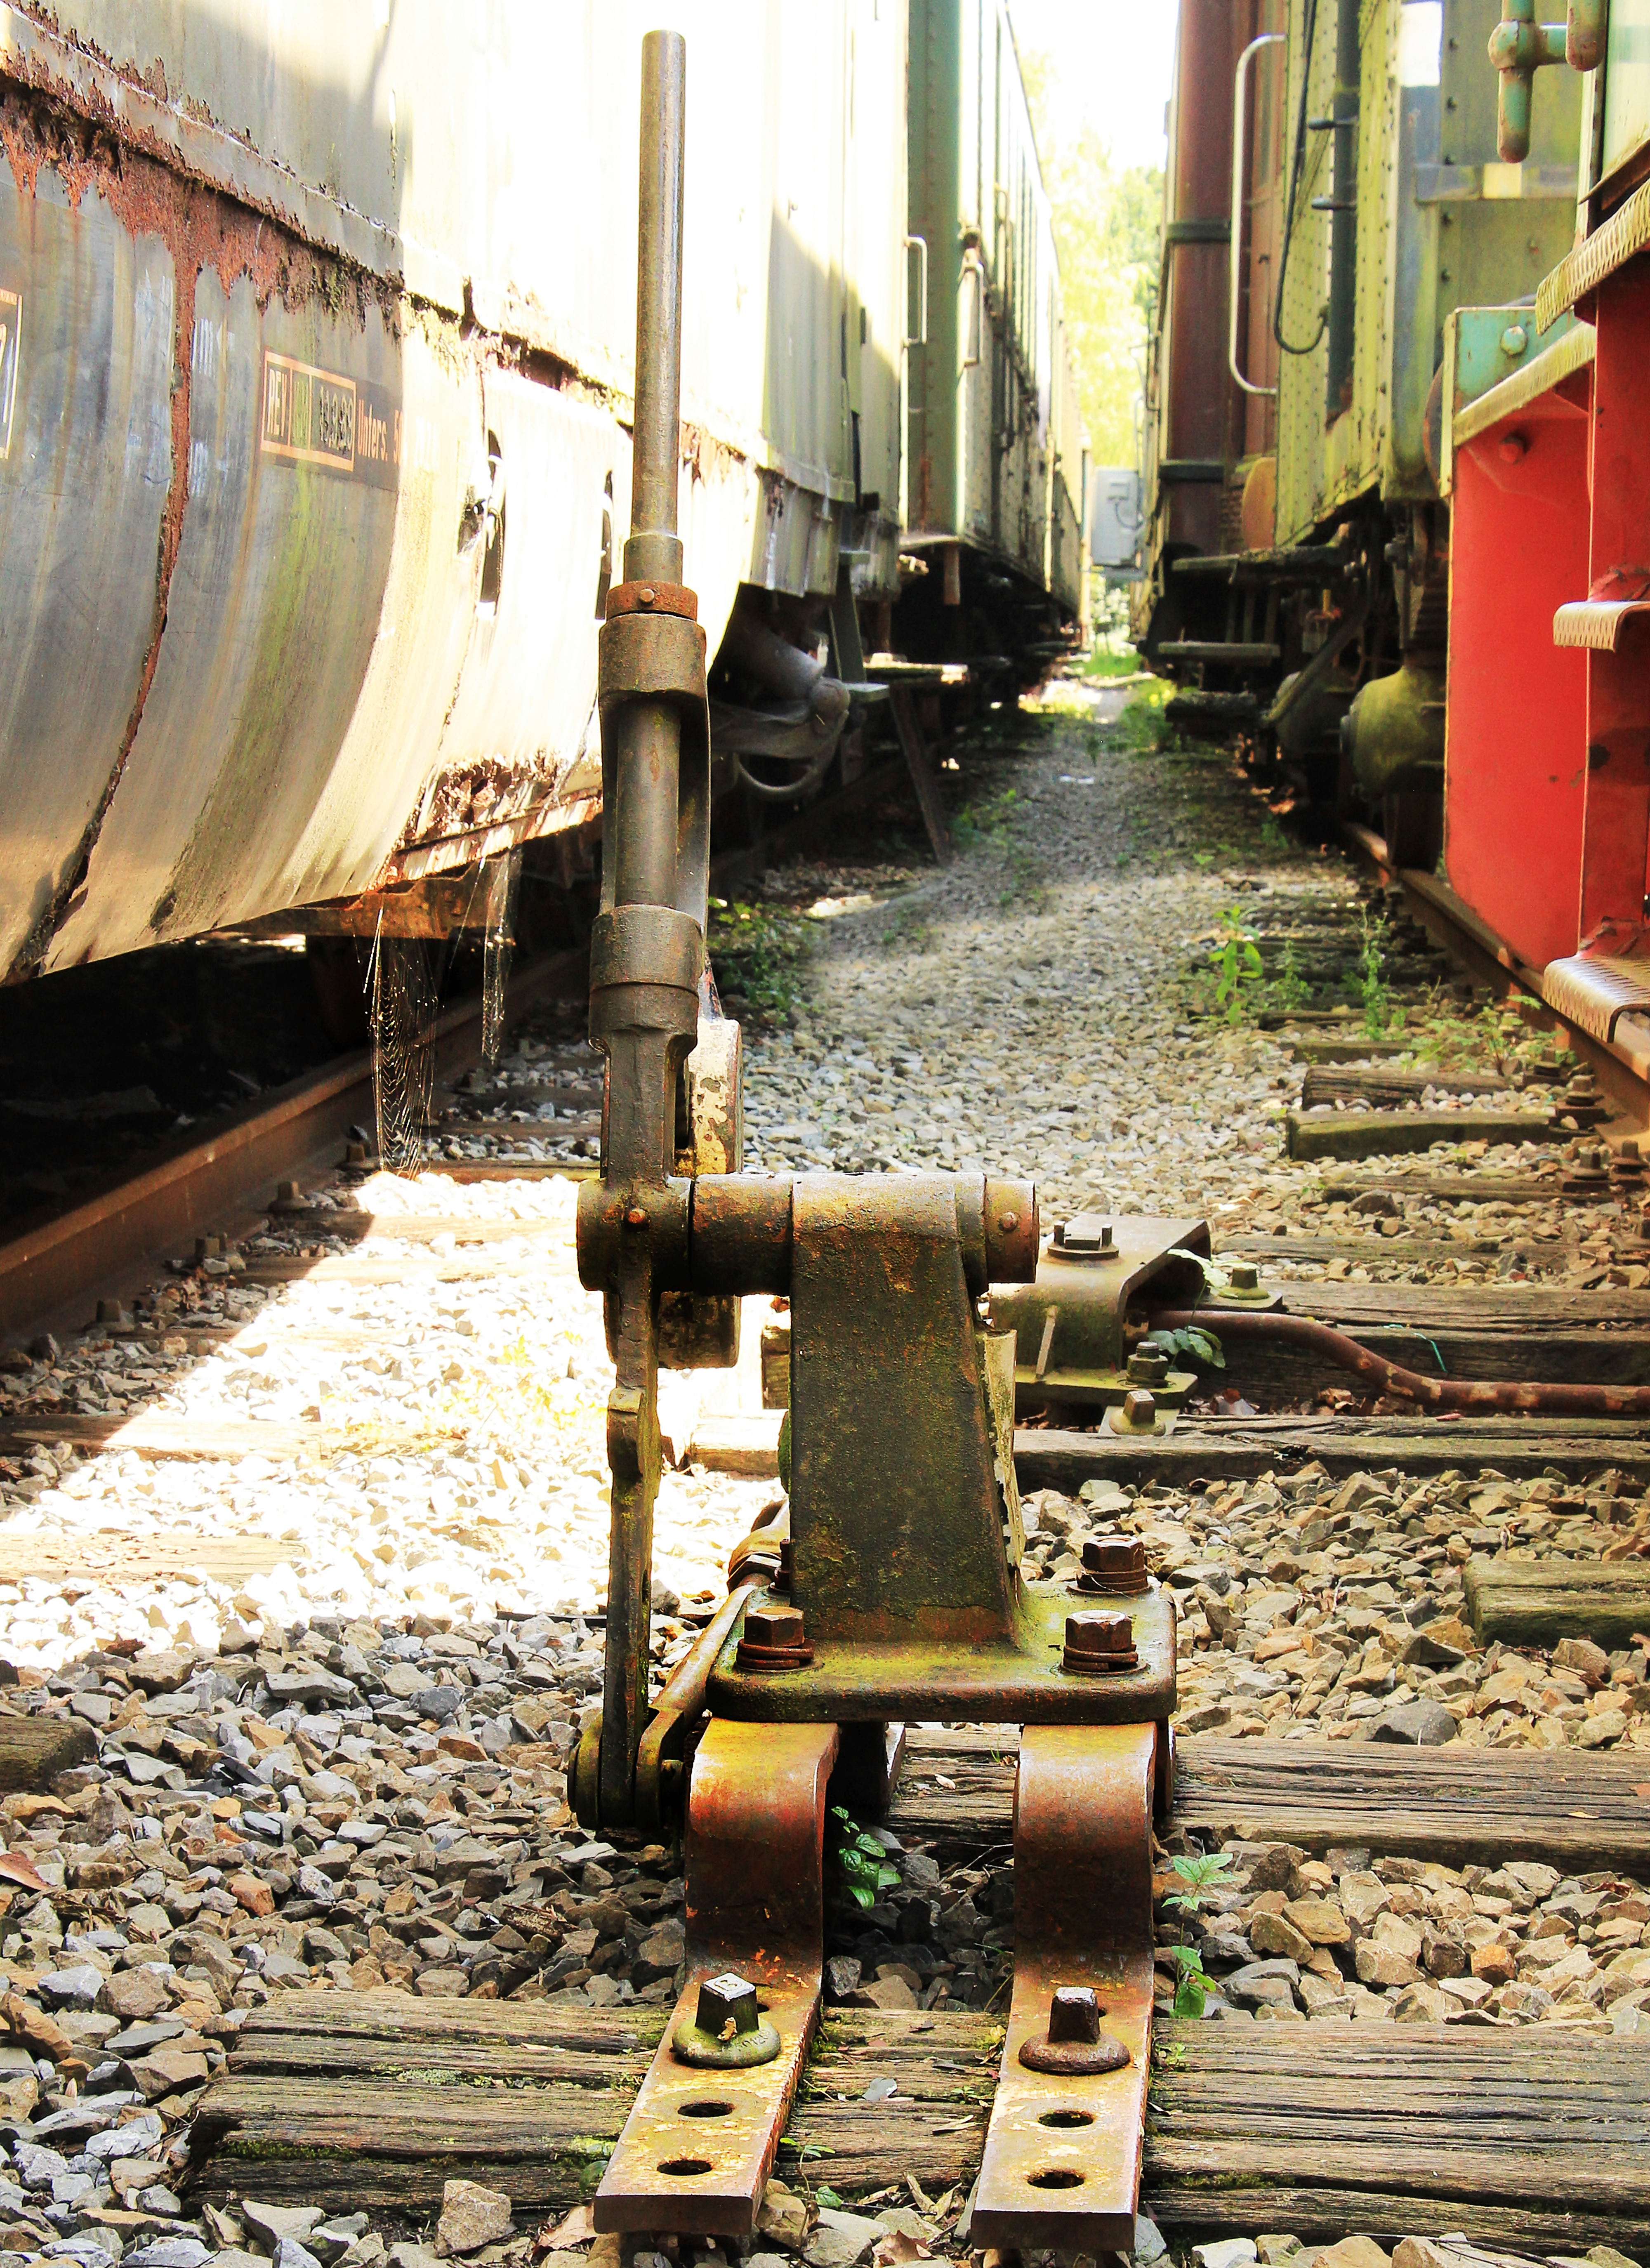
wood, track, railway, wagon, old, train, overgrown, transport, vehicle, broken, metal, industry, decay, cemetery, weathered, close up, locomotive, planks, railroad track, rusted, trains, detail, wreck, seemed, stainless, discarded, rail transport, gleise, obsolete, lapsed, ailing, retired, turned off, rots, train cemetery, zughalde, wooden trains, rotted trains, disused trains, shut down, wooden planks, vice soft, switchman, urban area, rolling stock